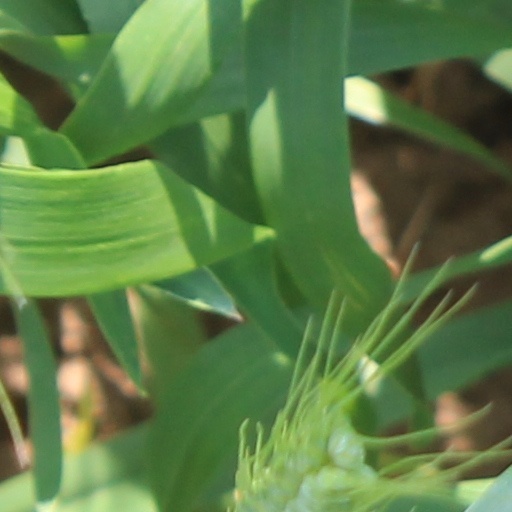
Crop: wheat